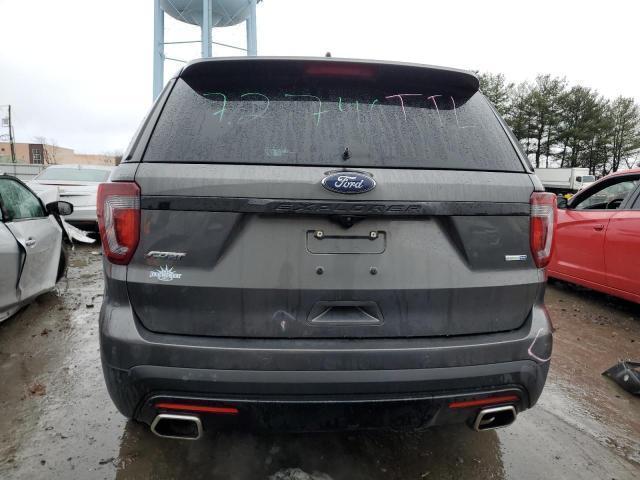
Aucun dommage détecté.
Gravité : aucun